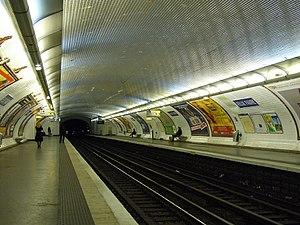
Station Félix Faure sur la ligne 8 du métro de Paris.
Félix Faure est une station de la ligne 8 du métro de Paris, située dans le 15ᵉ arrondissement de Paris.
La liste des stations du métro de Paris propose un aperçu des stations actuellement en service, fermées ou autres, du métro de Paris, en France. Le métro a ouvert en 1900 et comprend 302 stations et 383 points d'arrêt, depuis le 23 mars 2013. Les stations fermées ne sont pas comptées dans le total.